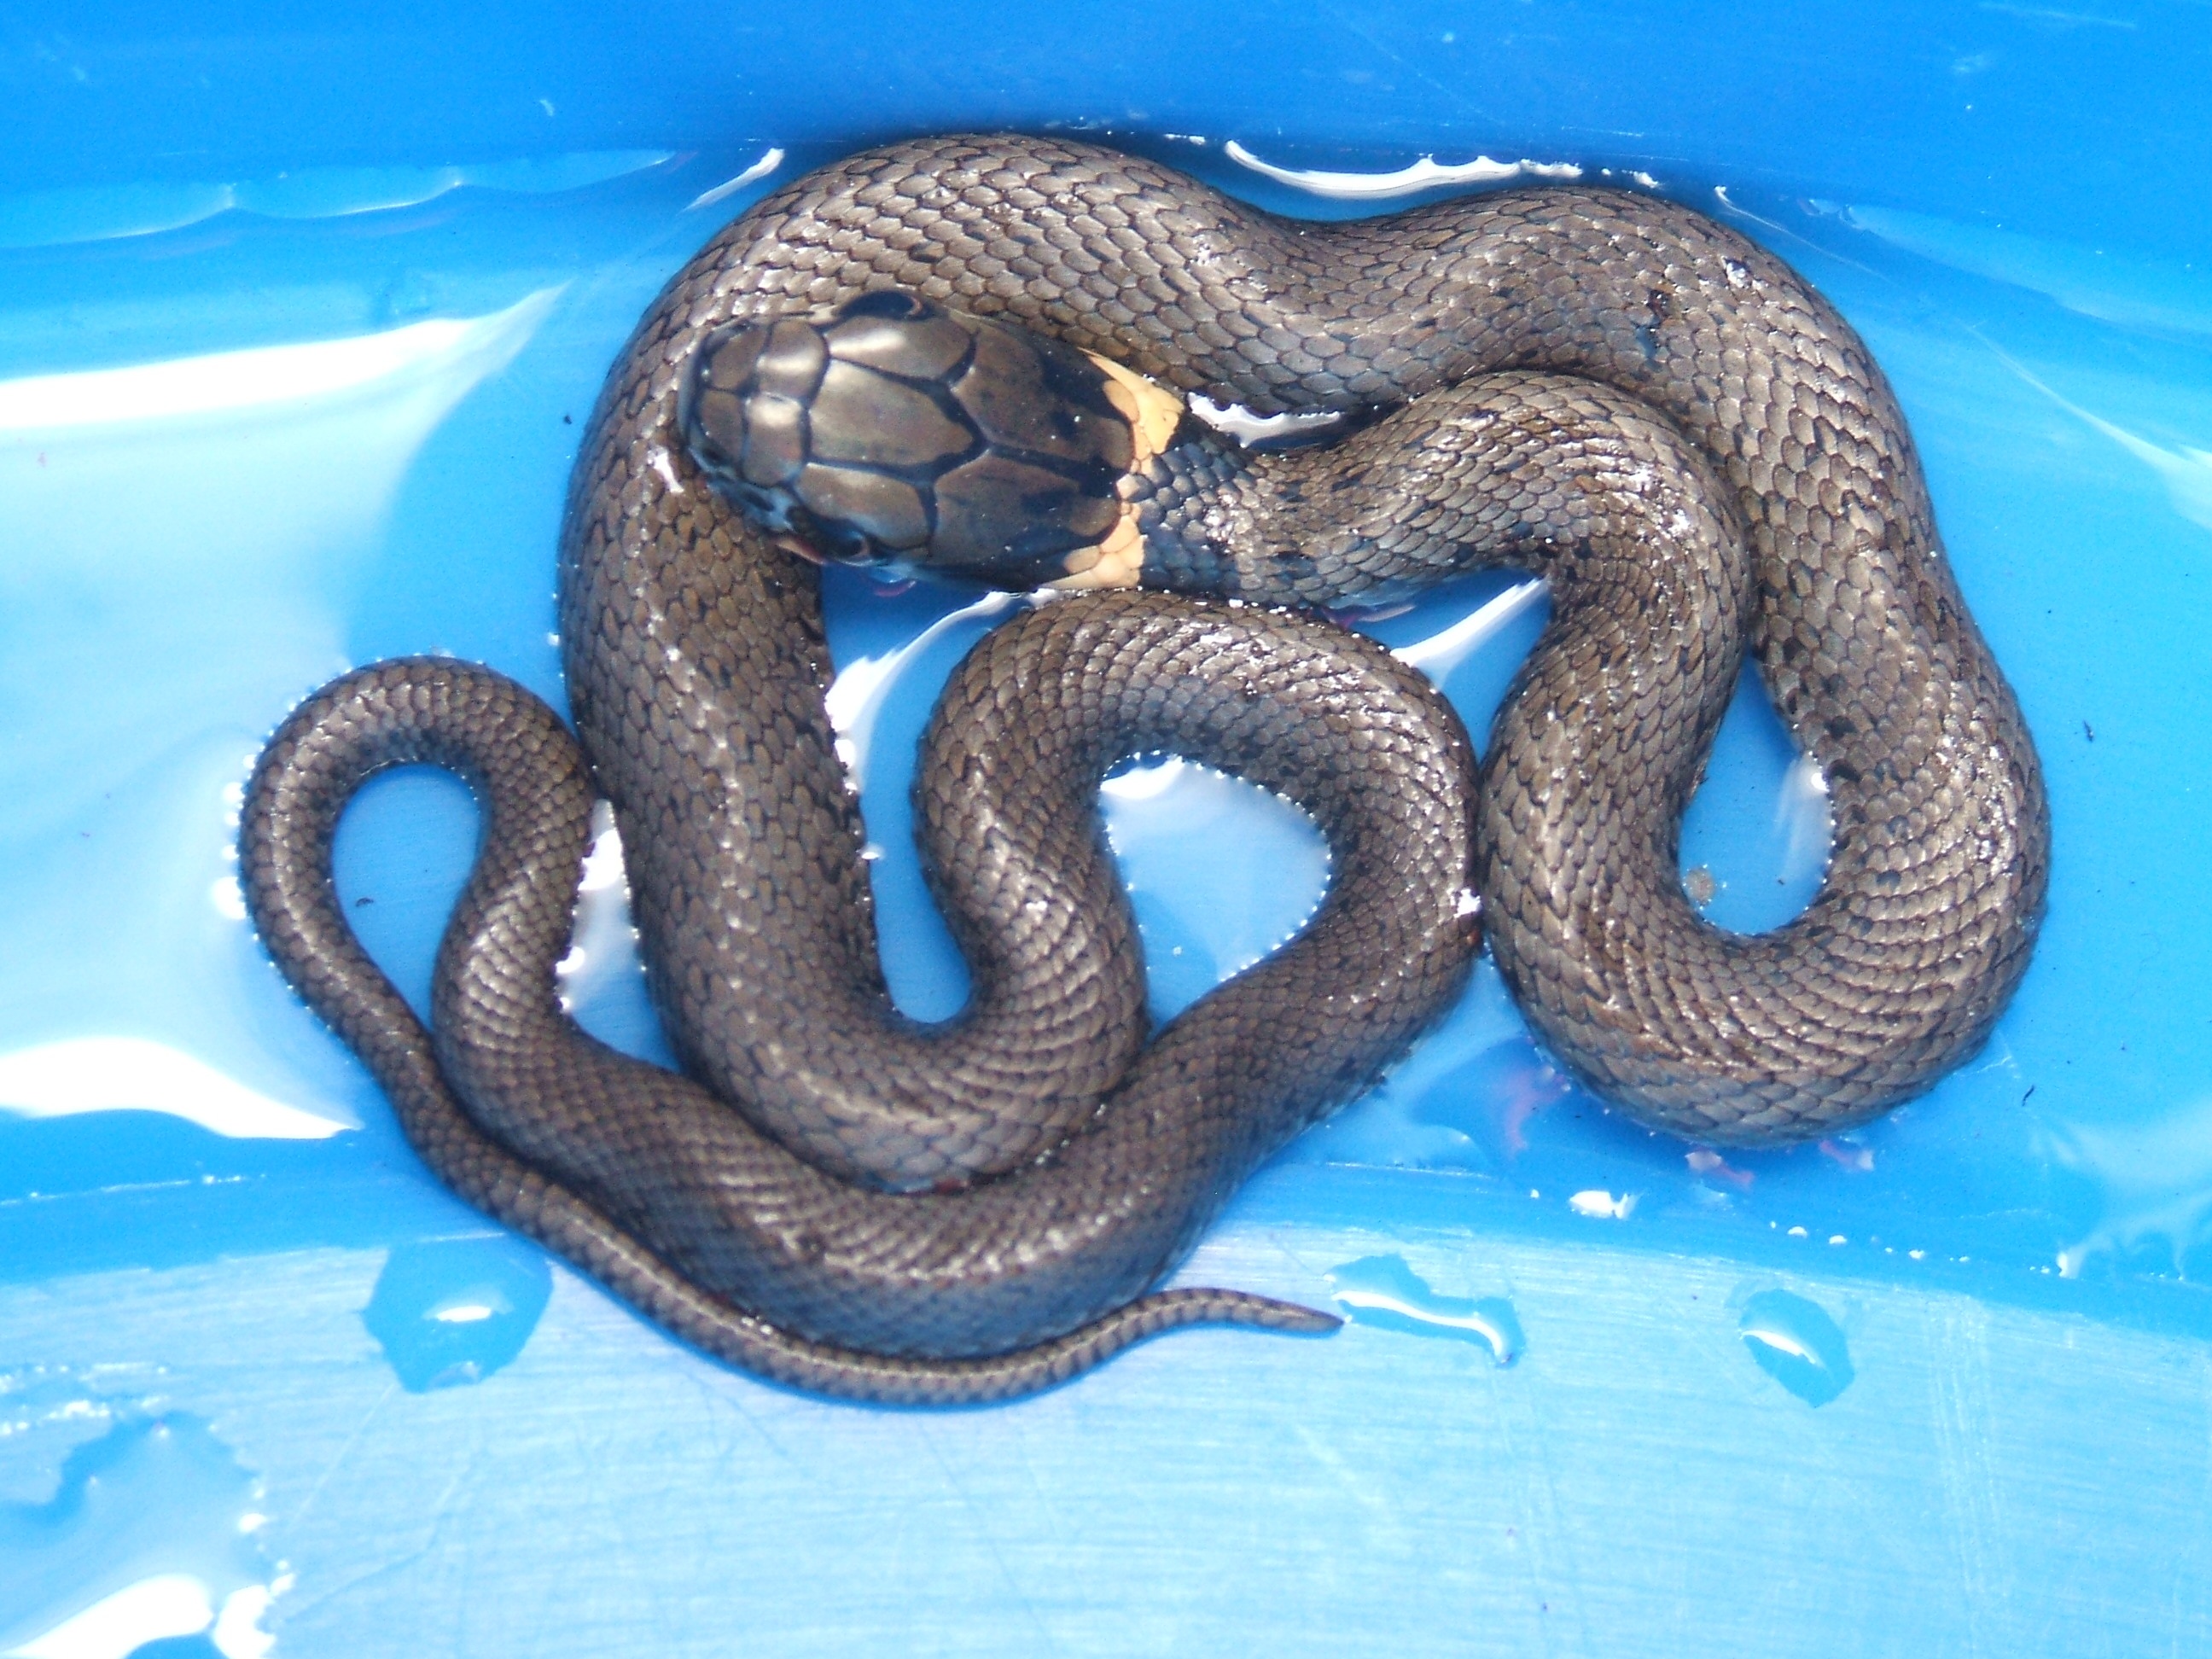
nature, biology, reptile, snake, vertebrate, serpent, elapidae, colubridae, marine biology, scaled reptile